Gustav Hallagård

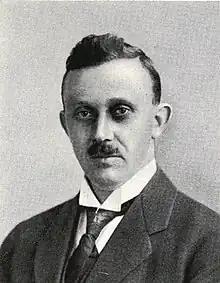

Gustav Hallagård (1887–1967) was a Swedish politician. He was a member of the Centre Party.